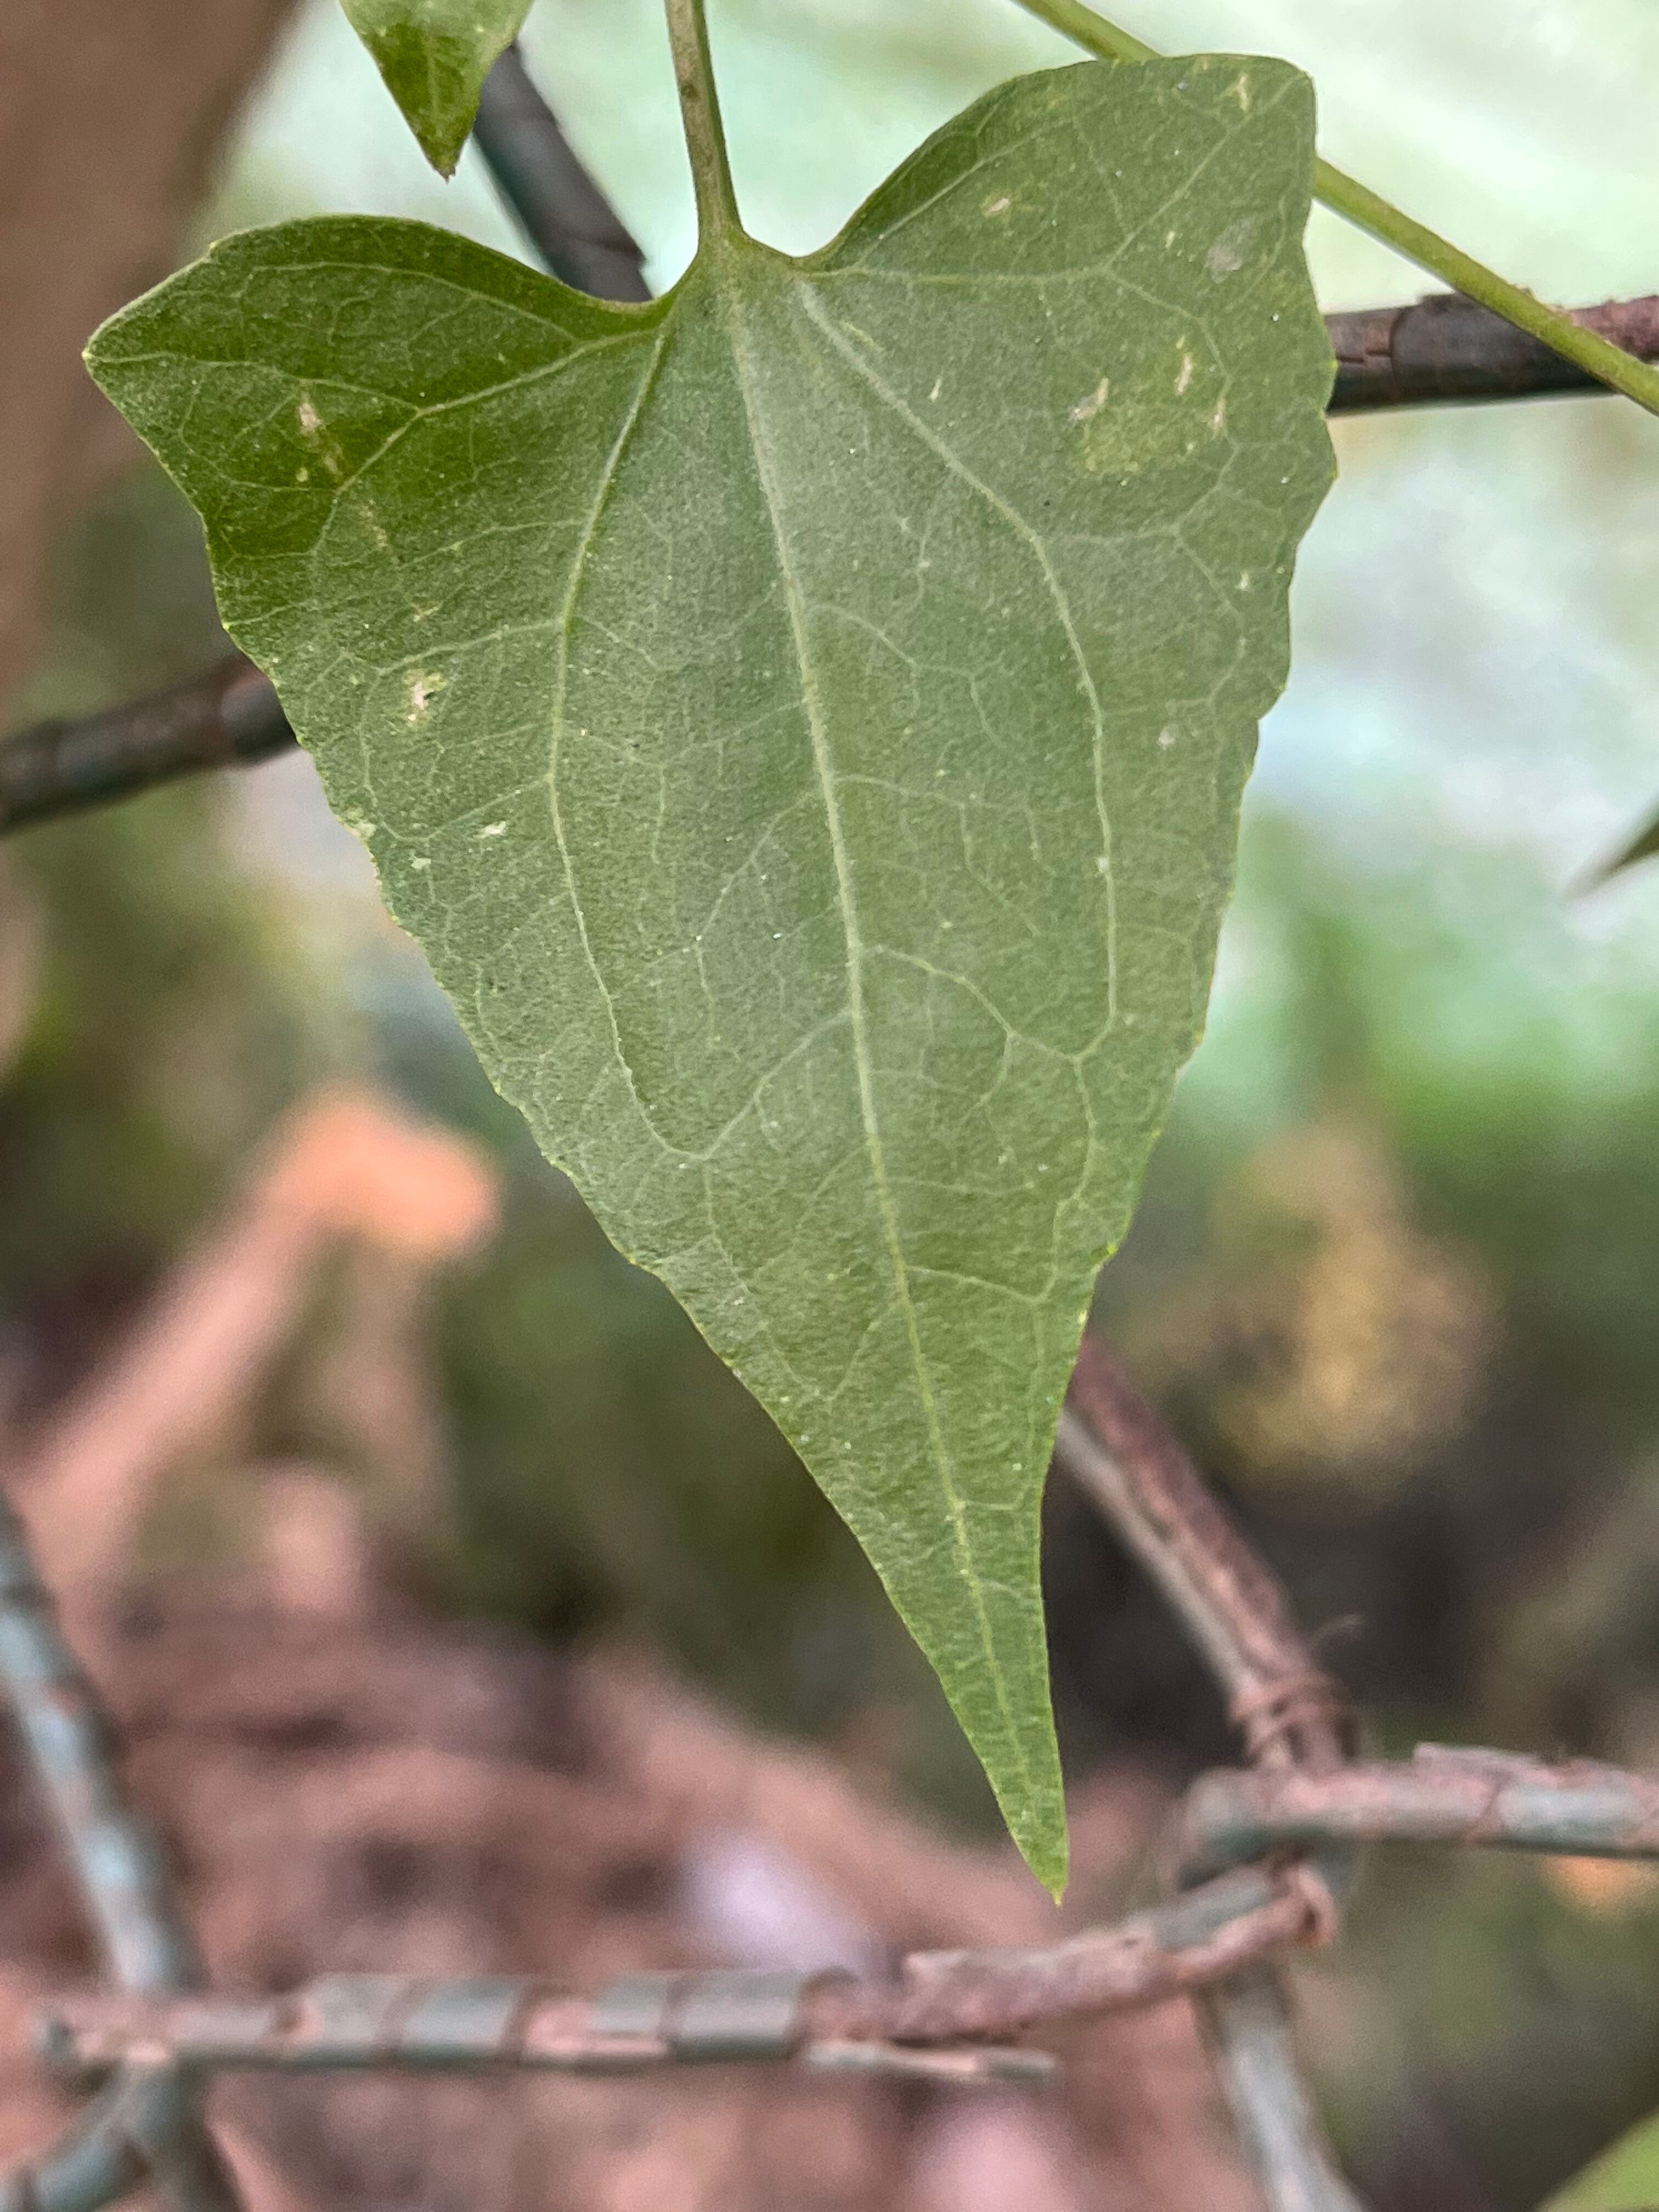
Plant species: mikania-micrantha